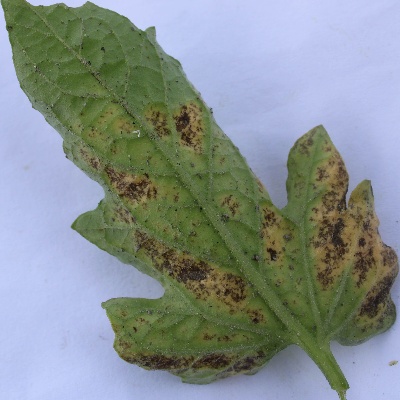
Crop: Tomato
Condition: leaf blight